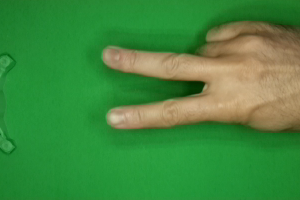
Label: scissors